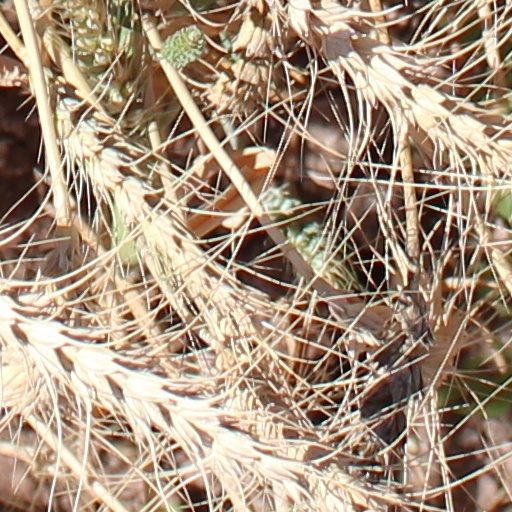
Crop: wheat